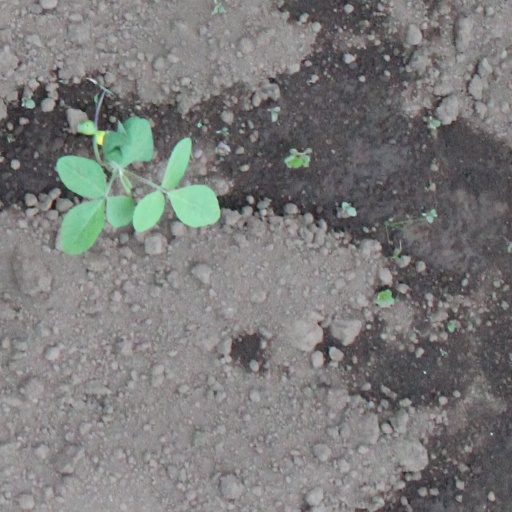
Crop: soybean